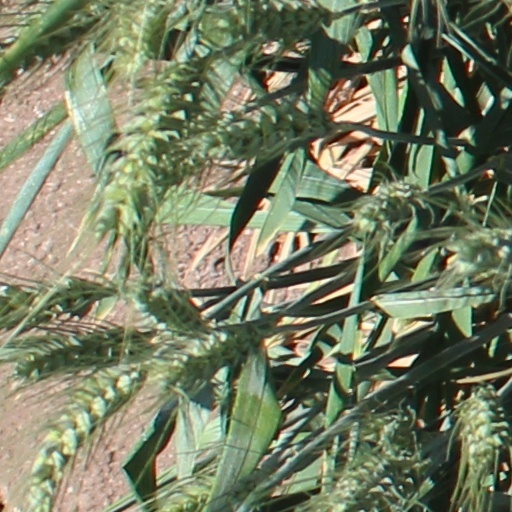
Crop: wheat